Mary Schepisi

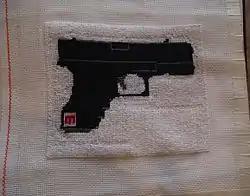
Mary Schepisi, Needlepoint 2010

Schepisi's most recent body of work, "Beauty Interrupted" (2011) involves photographs of models in New York, Paris and Milan fashion shows similarly over-painted with contemporary and topical imagery including burkhas and burkinis (Islam-approved swimwear).